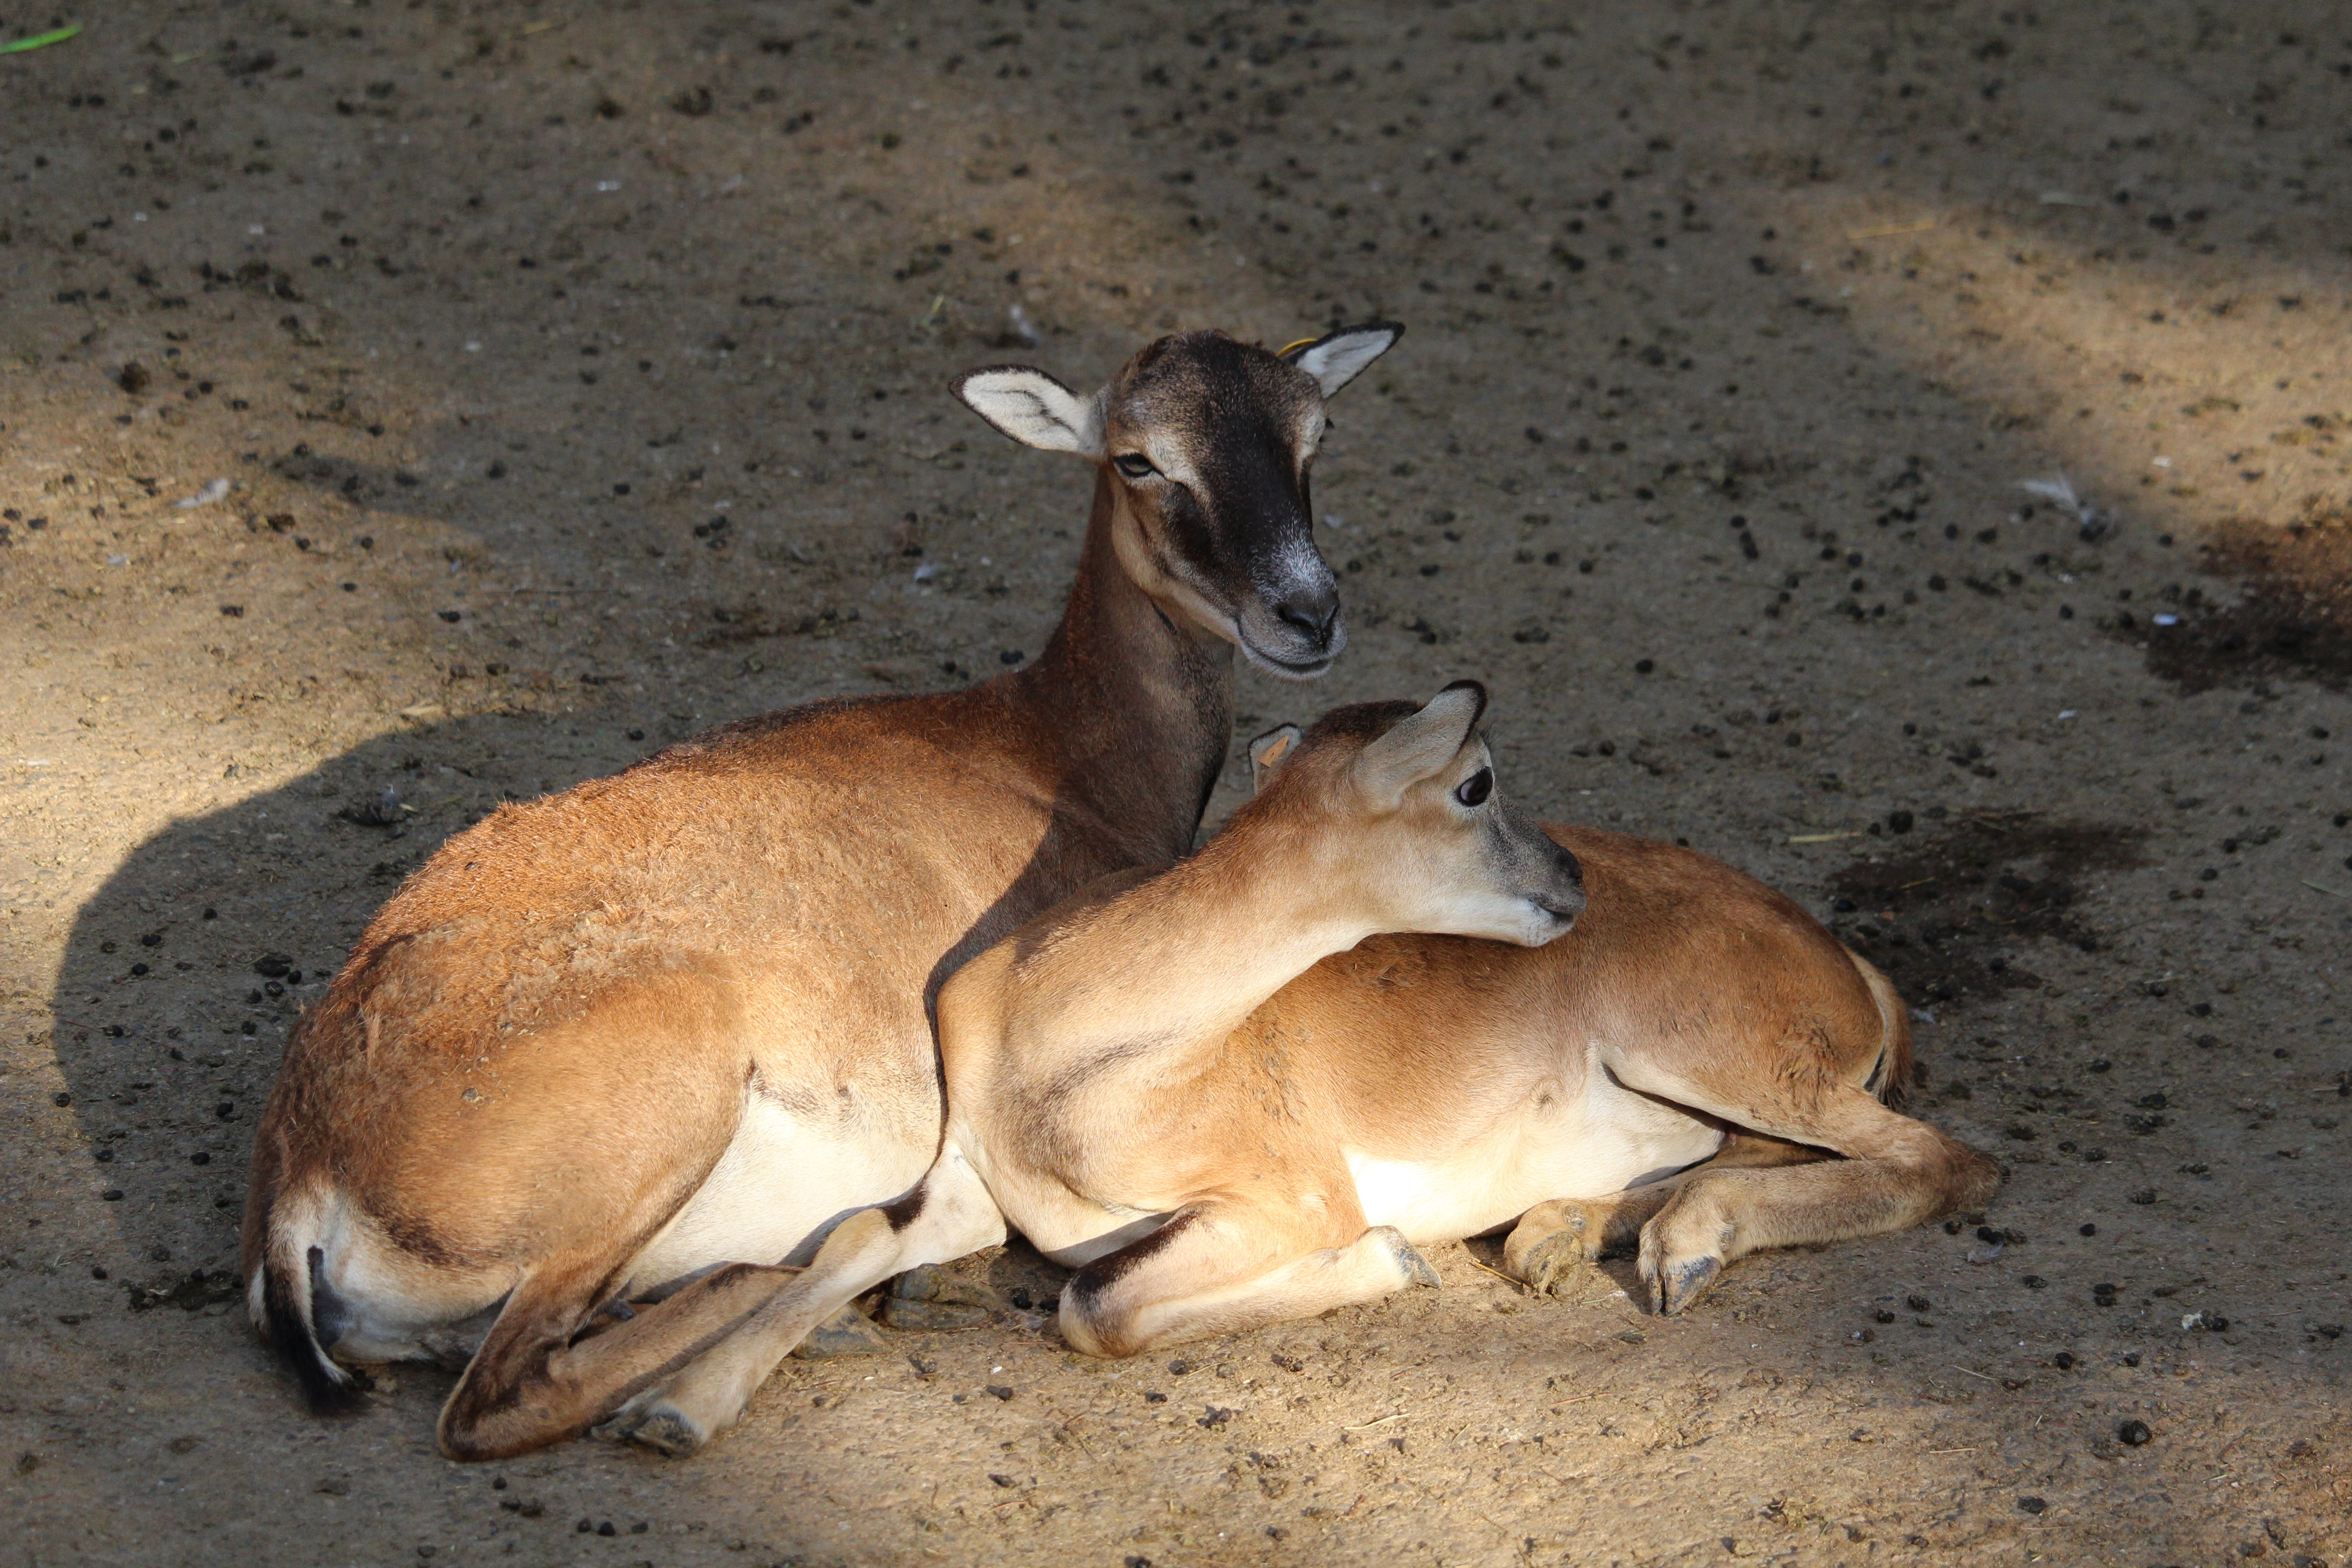
nature, forest, animal, wildlife, deer, natural, brown, mammal, fauna, fawn, tail, canada, vertebrate, leaping, bambi, whitetailed, offspring